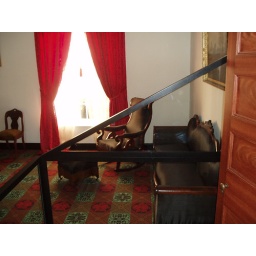
Upstairs bedroom in the McLean house